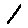
Label: 1